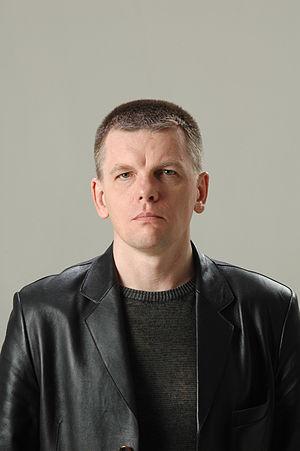
Einars Repše, né à Jelgava, alors en Union soviétique, le 9 décembre 1961, est un homme d'État letton membre et fondateur du parti de la Nouvelle Ère puis de Développement letton.